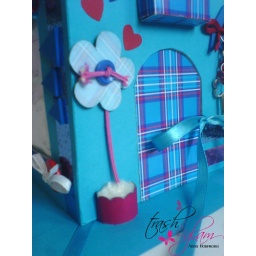
flower near the door